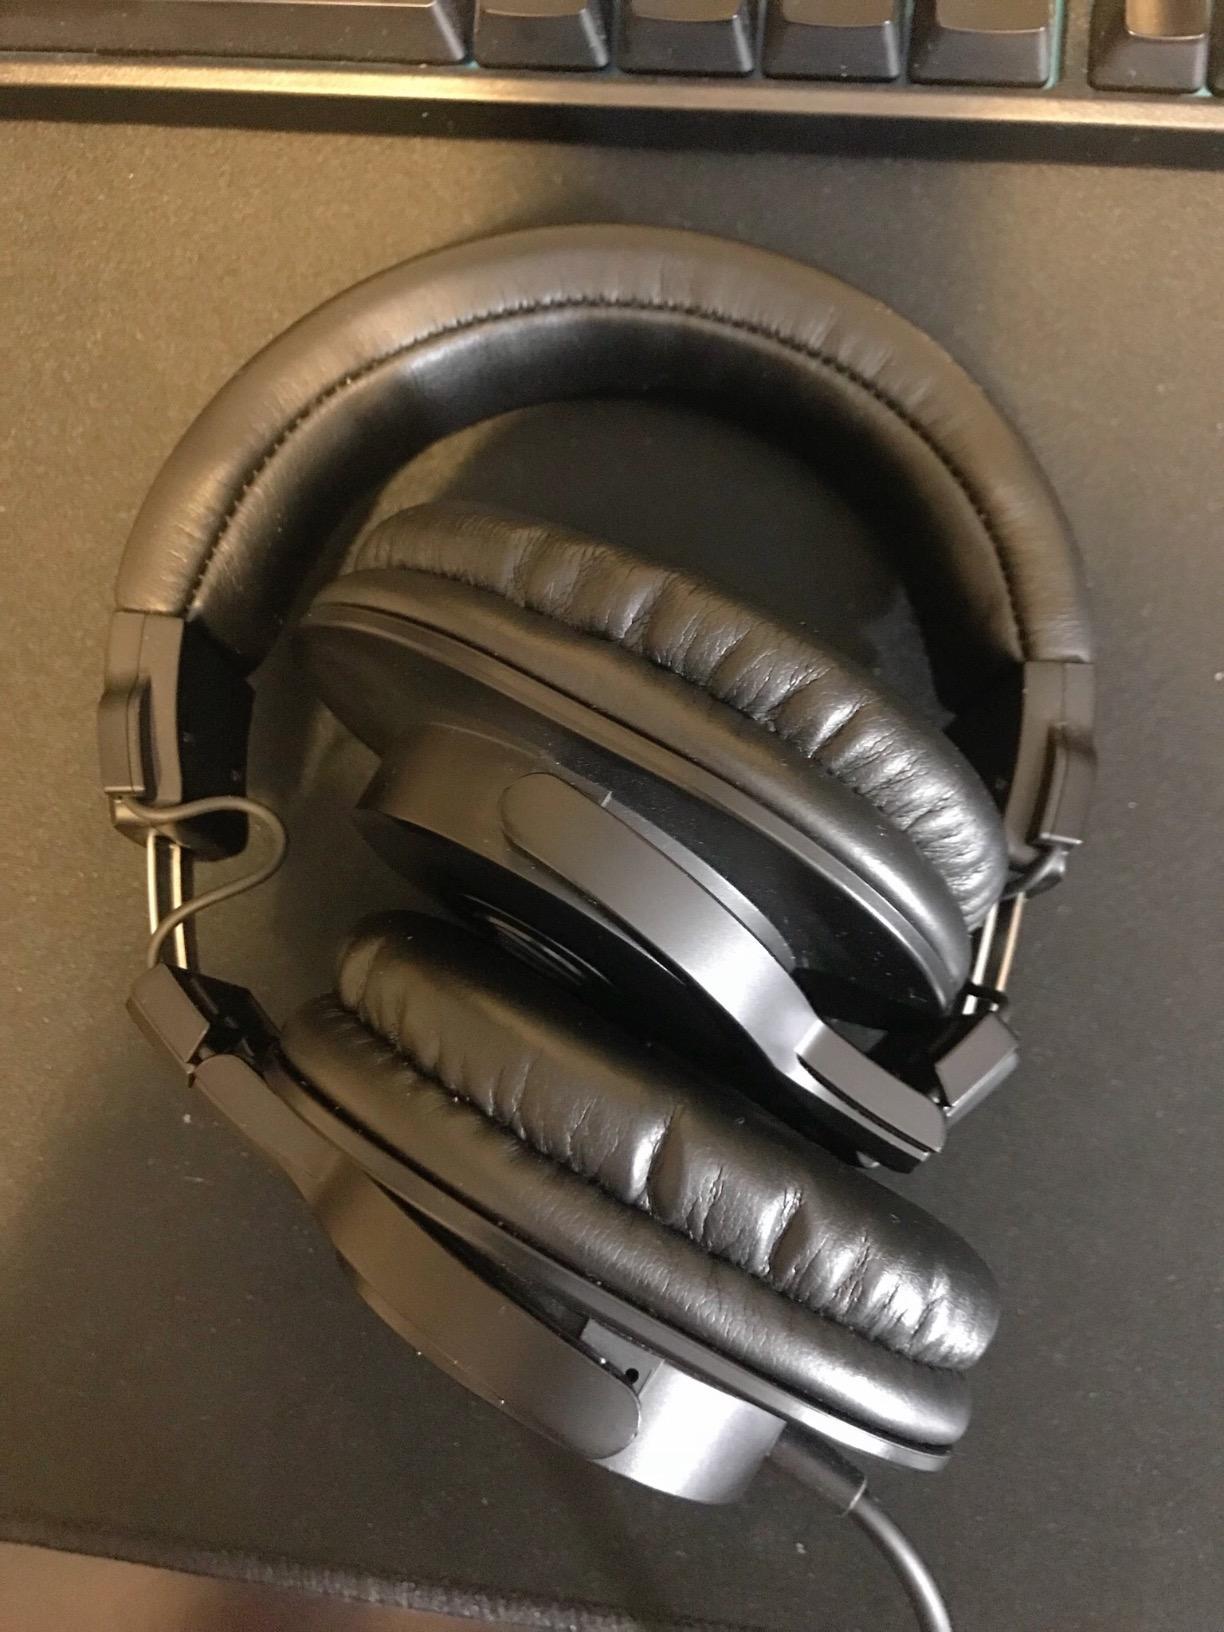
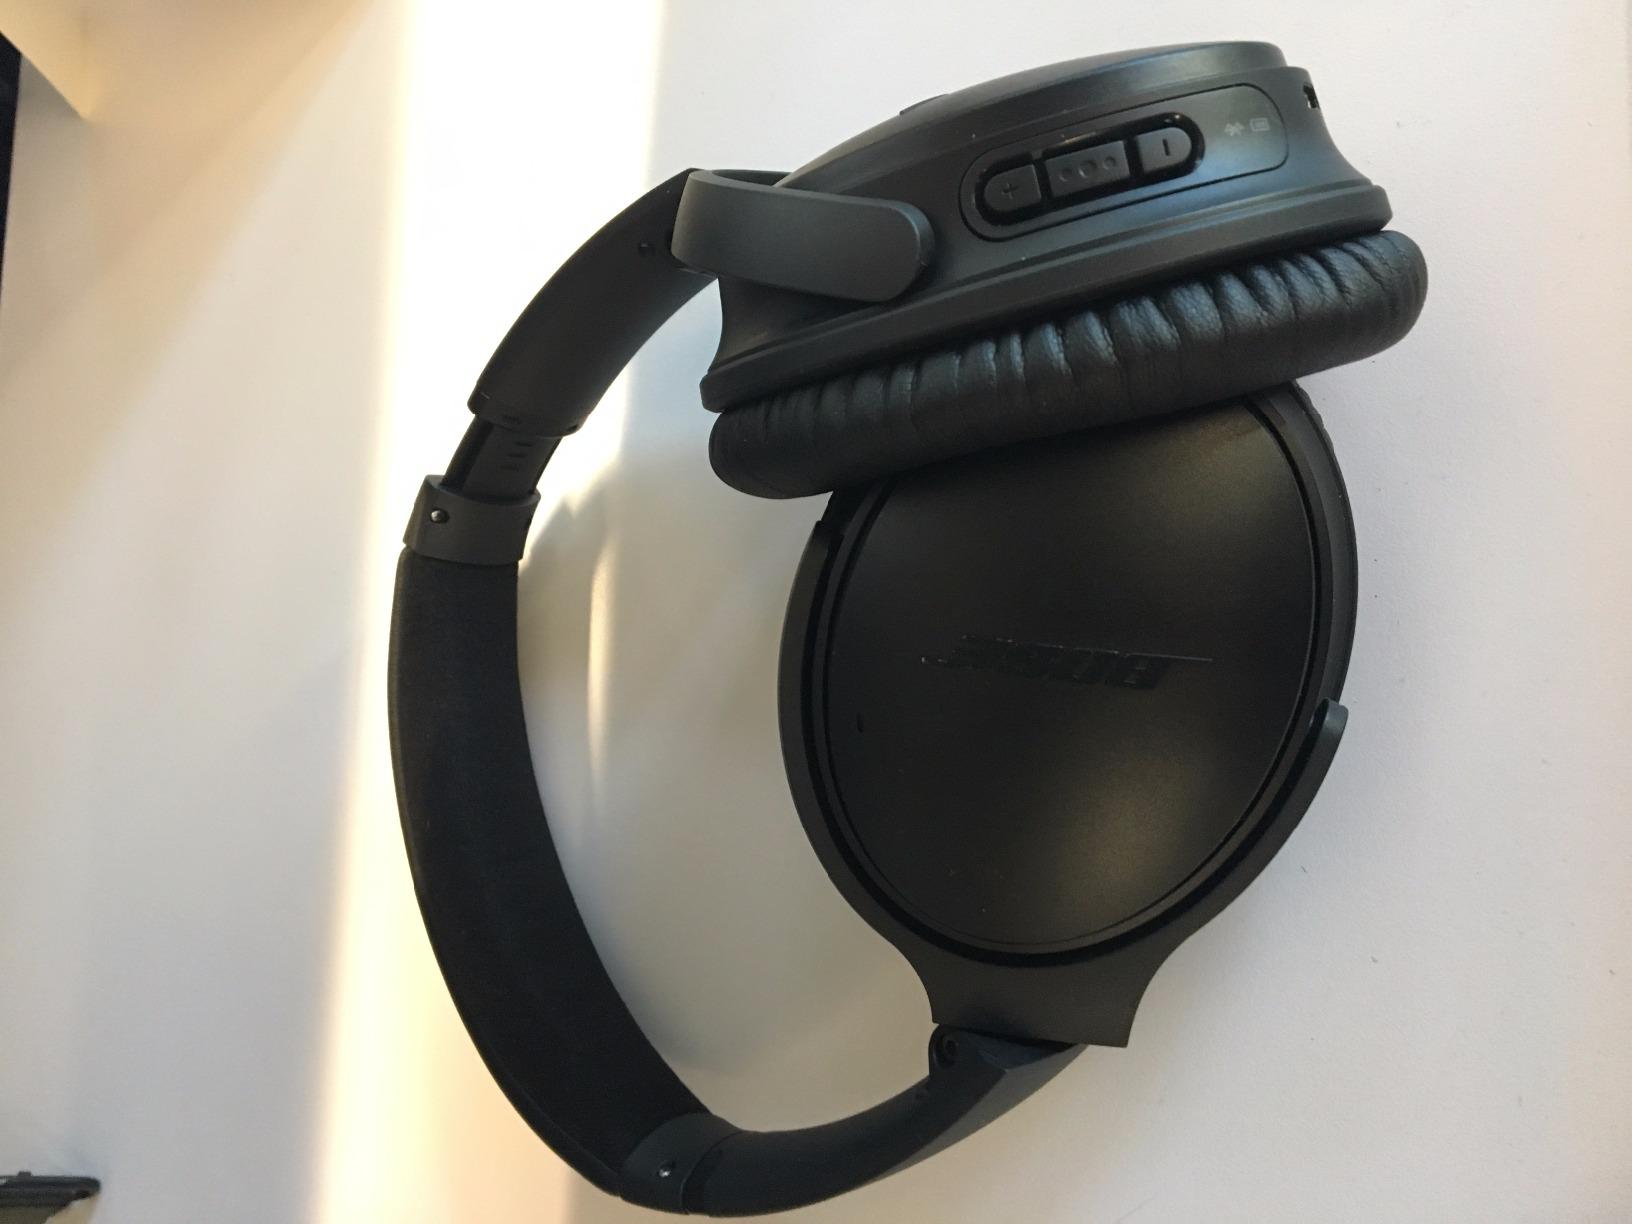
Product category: headphones
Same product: no